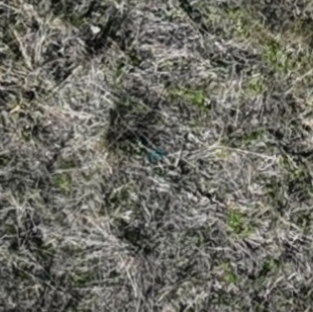
Month: october
Dye color: blue
Dye concentration: high